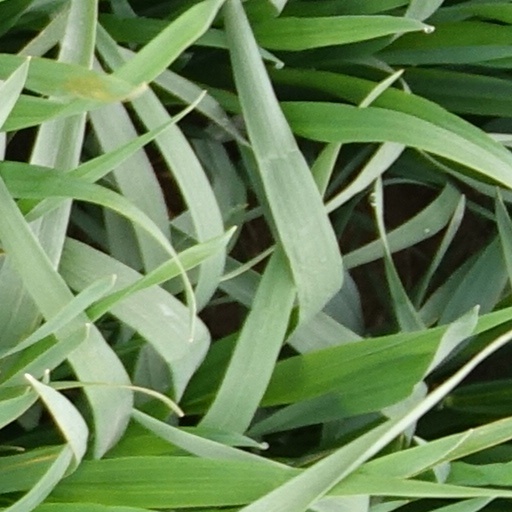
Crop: wheat